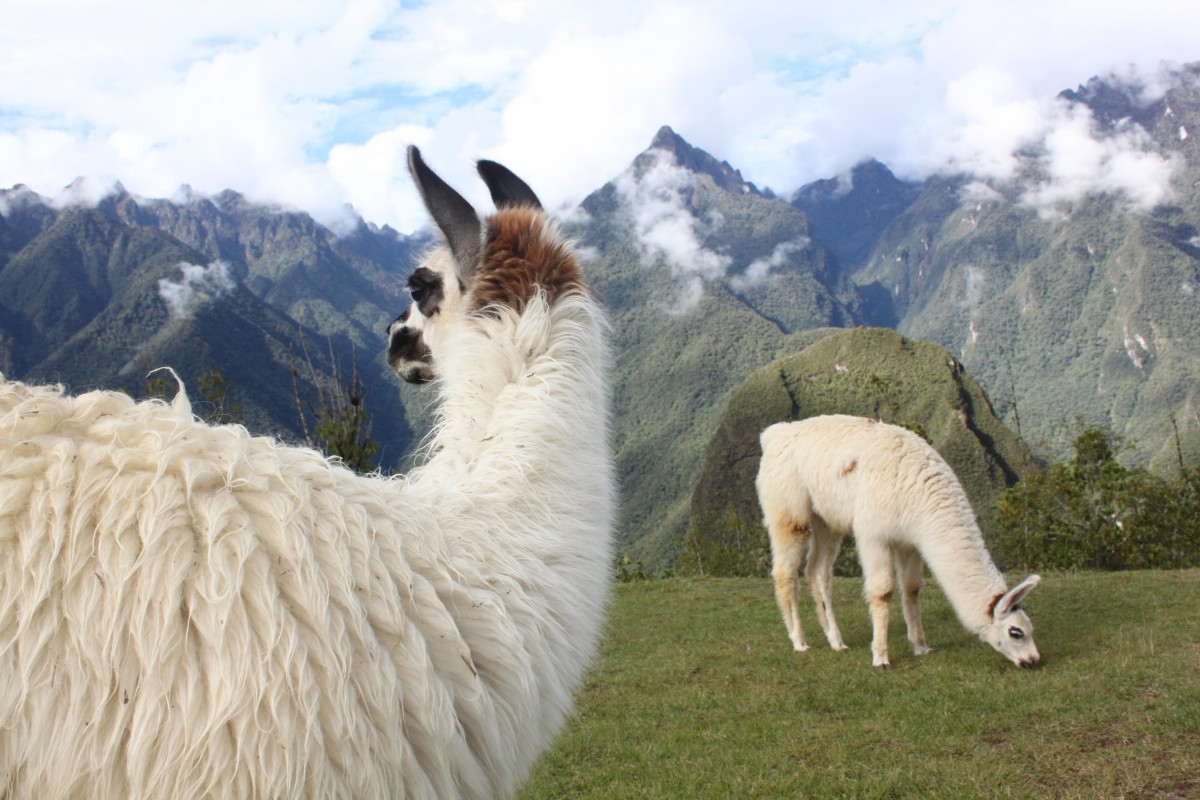
Tags: fauna, llama, alpaca, vertebrate, vicuna, guanaco